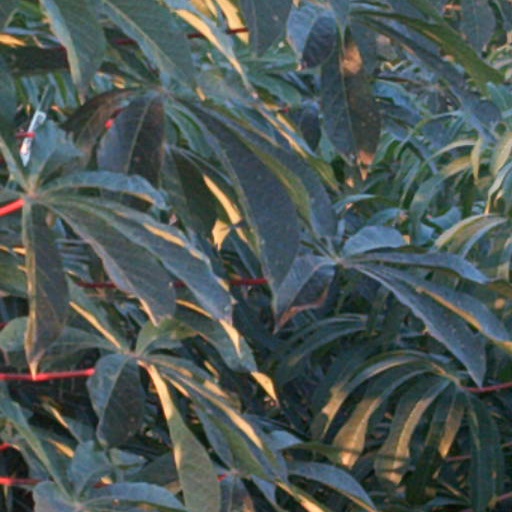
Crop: cassava